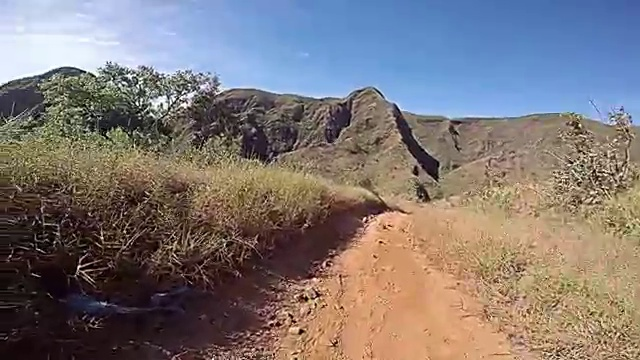
Fire: no
Smoke: no